Topo Volcano

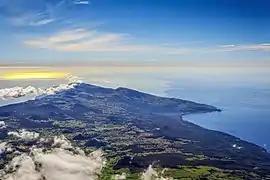
The volcano can be seen in the centre, bordered by its lava delta (forming the Lajes Bay) to the right, and the volcanic complex of the Achada Plateau to the left

Its land area is approximately but its total area, accounting for the sea floor and the area that gave rise to the Achada Plateau, is estimated to be around .